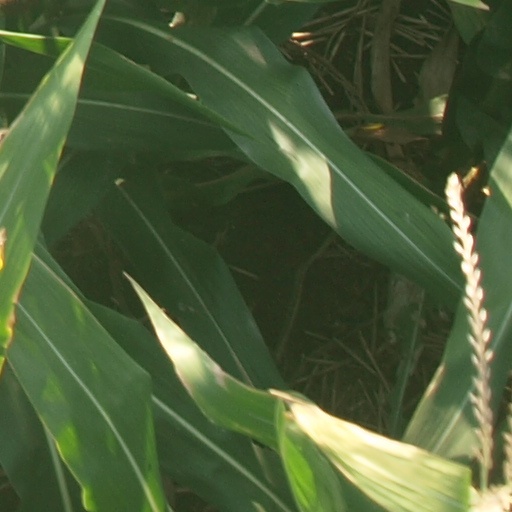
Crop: maize; corn